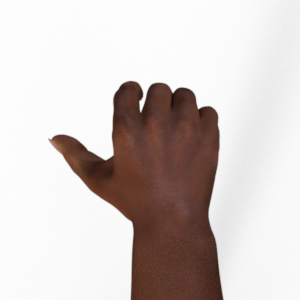
Label: rock